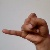
The image shows a hand gesture representing the letter 'J' in Indian Sign Language.